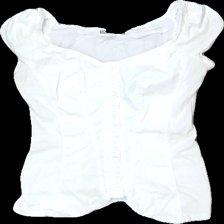
View: front
Type: Top
Category: Ladies
Brand: Not in the list
Brand text on label: European culture
Colors: White
Material: 76% bomull 24% nylon
Pattern: Other
Cut: V-collar
Size: S
Season: All
Stains: Minor
Damage: smuts fläckar och nopprigt
Damage location: middle right
Damage 2: nopprigt
Damage 2 location: middle left
Damage 3: nopprigt
Damage 3 location: bottom center
Price range: <50
Recommended usage: Export
Description: top med korta ärmar